Confederate Soldiers' Home

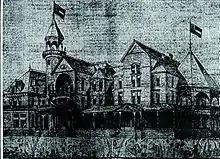
First Confederate Soldiers' Home (built 1890)

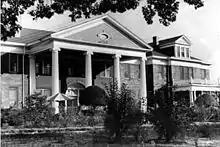
Second Confederate Soldiers' Home (built 1902)

The first Atlanta Confederate Soldiers' Home (also called the Old Soldiers' Home) was built in 1890 with the support of Henry W. Grady at a cost of $45,000. Grady proposed the idea first in 1889, and began to raise funds through "subscriptions". Due to lack of funds the home did not open until 1900. It stood at 410 E. United Avenue on the south edge of the Ormewood Park neighborhood of Atlanta, Georgia. In September, 1901 it burned down, shortly after it was occupied. and was rebuilt in 1902 at the same location with support from the Inman family.